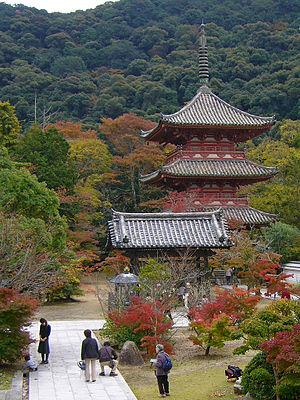
Taisanji à Kobe, Préfecture de Hyogo, au Japon 日本語: 太山寺, 神戸市, 兵庫県。716年開創。写真は1688年建立の三重塔